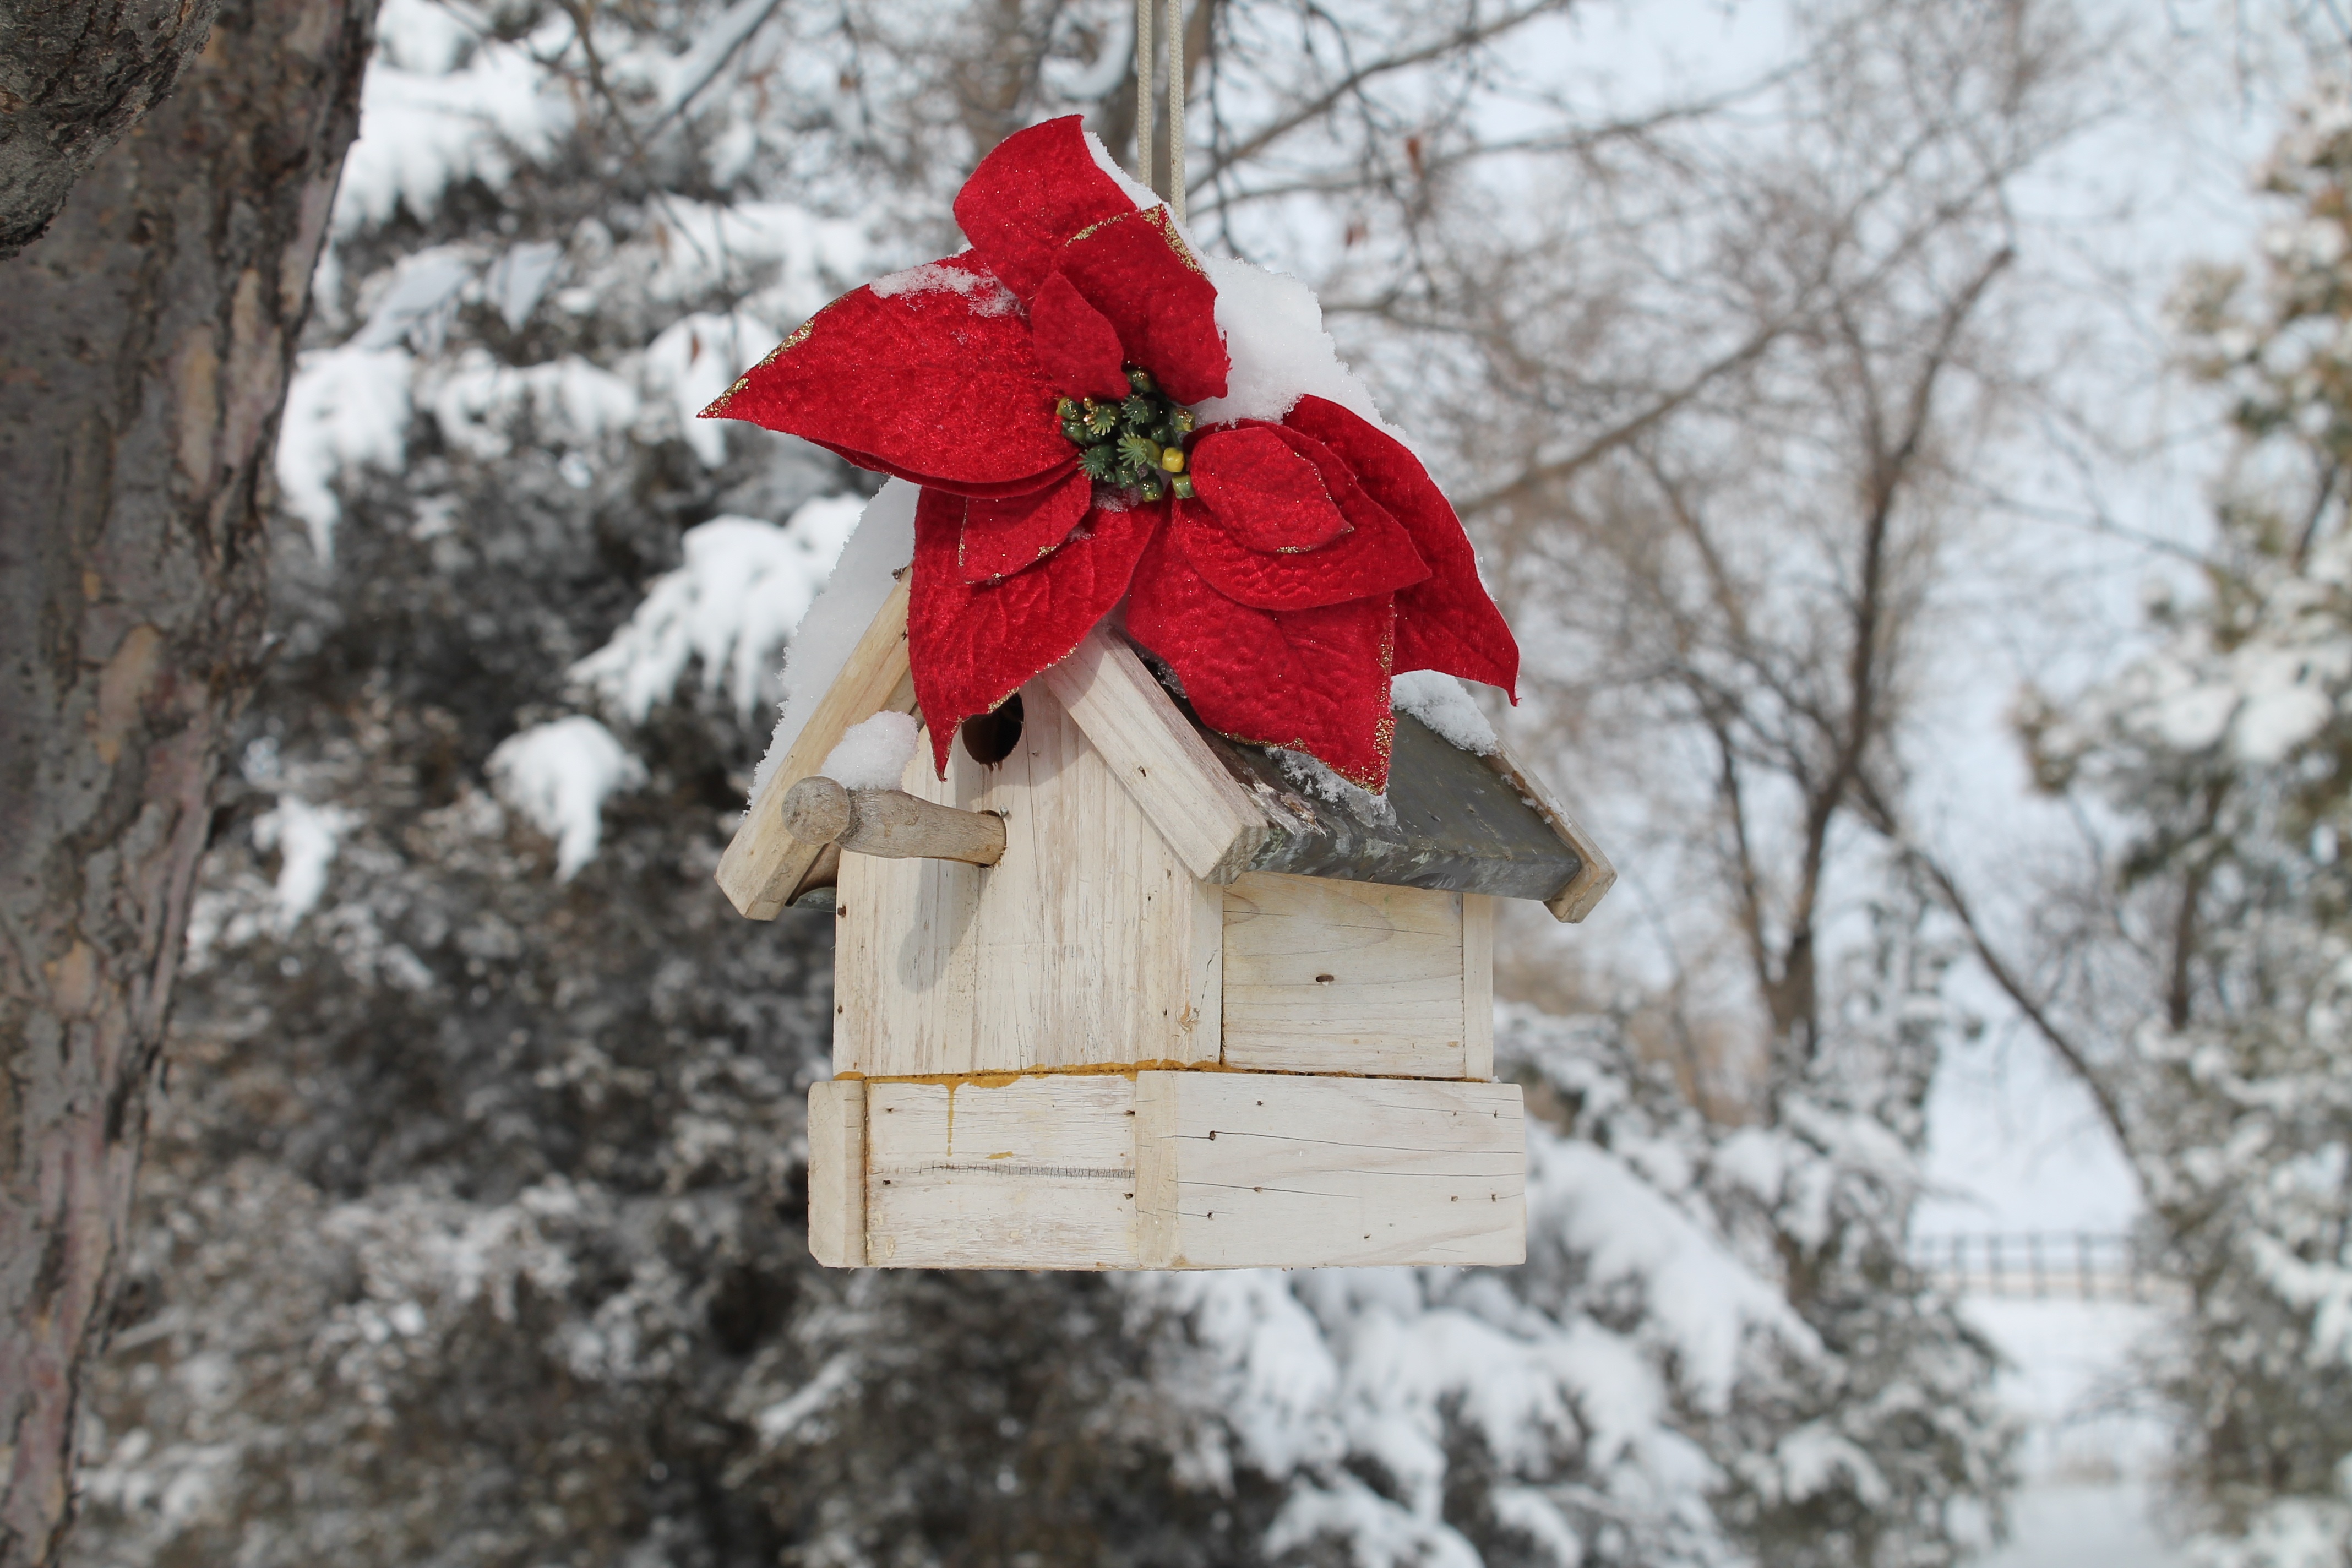
tree, branch, snow, cold, winter, white, flower, celebration, decoration, spring, red, weather, holiday, christmas, season, ornament, christmas decoration, seasonal, xmas